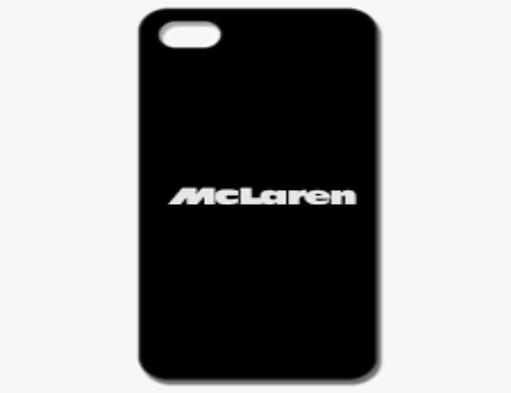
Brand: mclaren
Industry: Transportation